HMHS Rewa

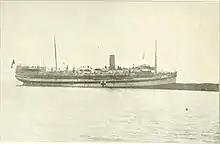
"Rewa" as a hospital ship. "Rewa" was run aground at the Suez Canal in November 1906, and was refloated

The British India Company's transport "Rewa" was run aground at the Suez Canal on 26 November 1906, blocking the canal, and was refloated by the next day. In 1913 she entered the Suez Canal from Karachi carrying the 2nd Battalion, Worcestershire Regiment homeward bound to England.